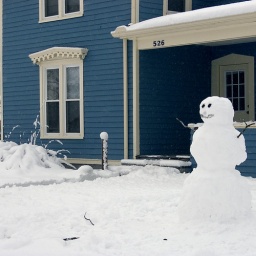
neighborhood snowman is happy the house was painted blue in the 80's